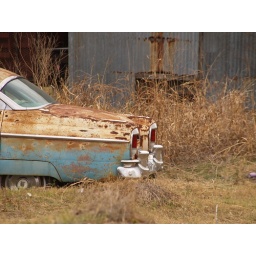
Anderson Texas Old Historic Small Town in 2011 Rusted Classic car sitting in grass Roads Building Signs Architecture